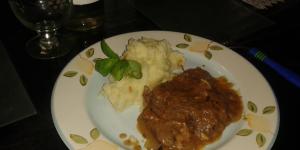
higado de ternera encebollado